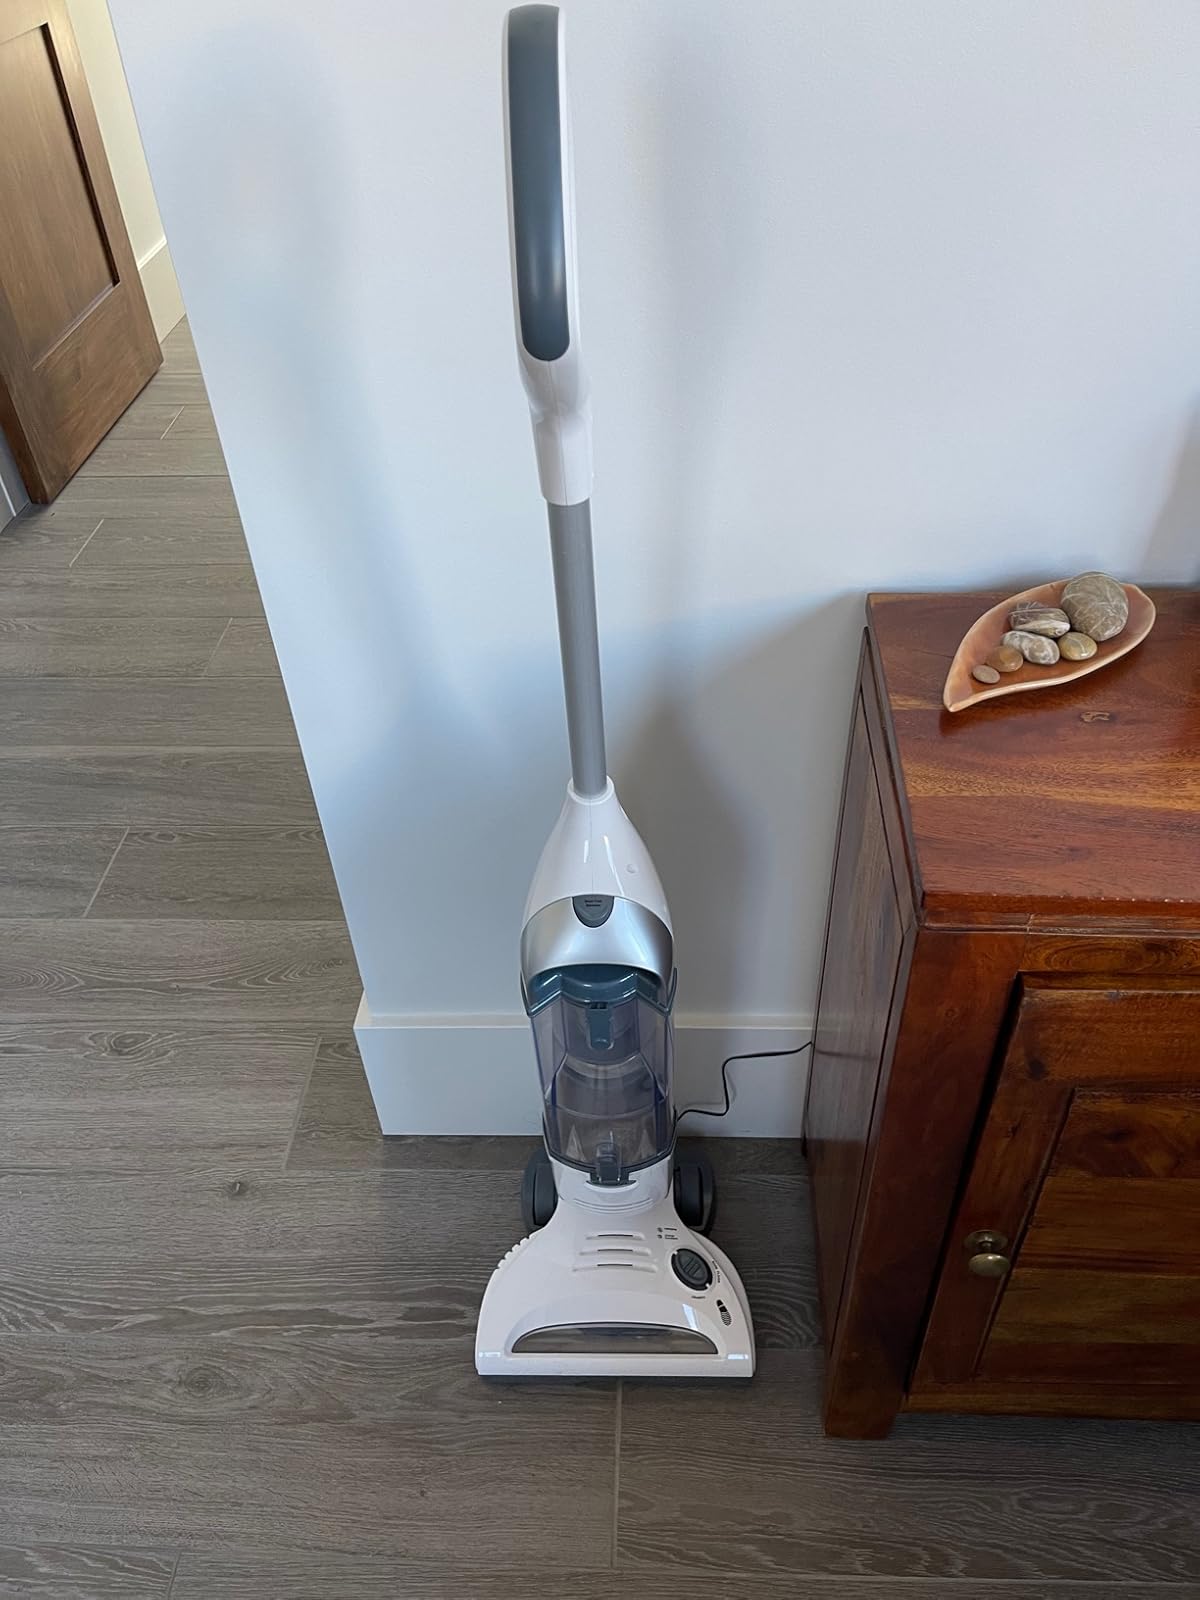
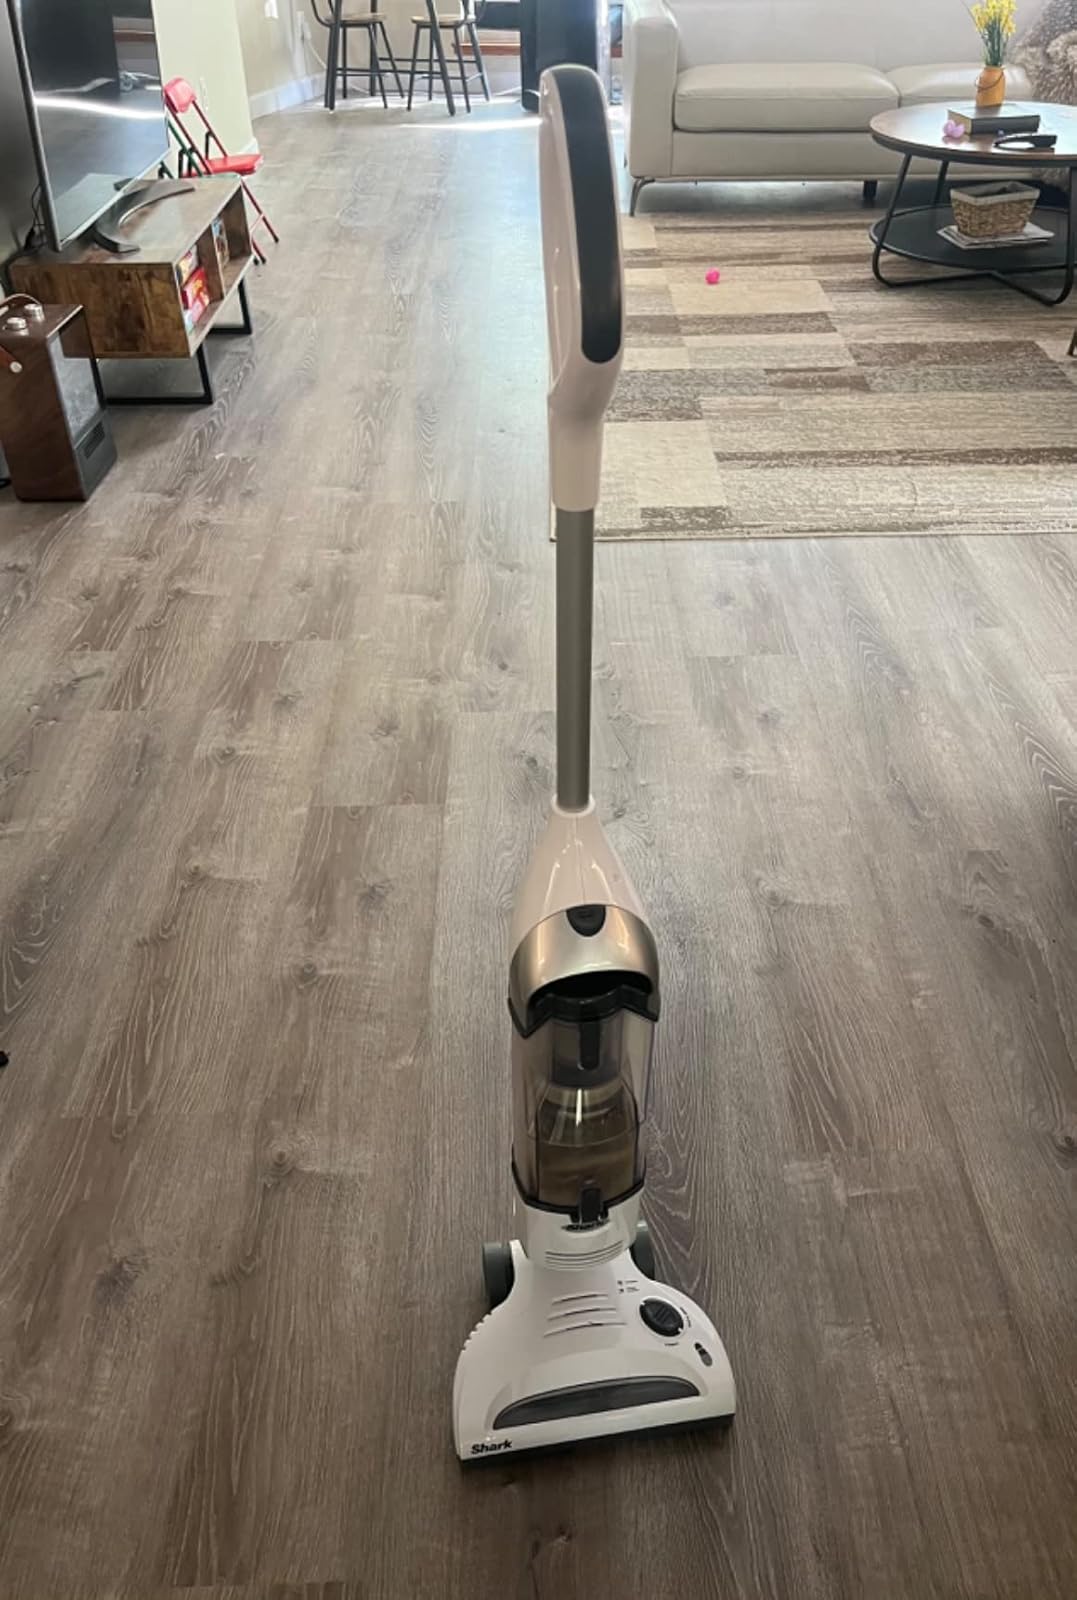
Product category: items_vacuum
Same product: yes